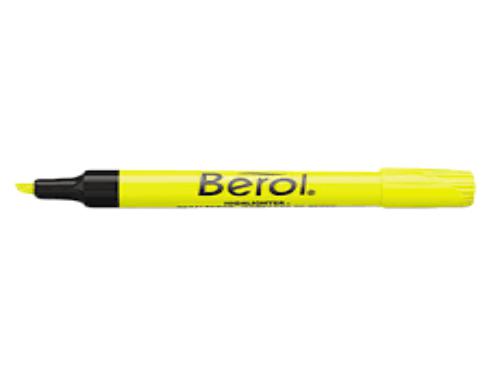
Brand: berol
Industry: Others